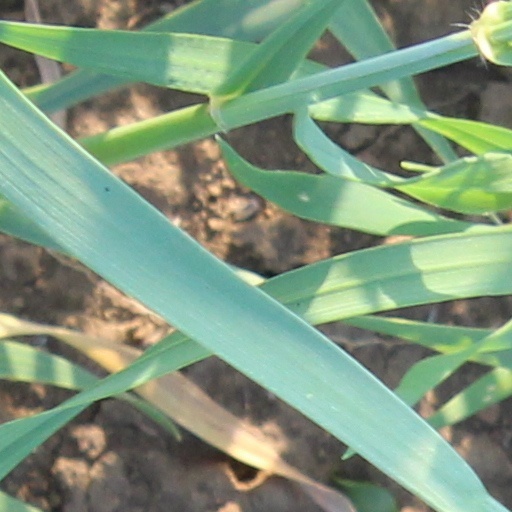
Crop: wheat